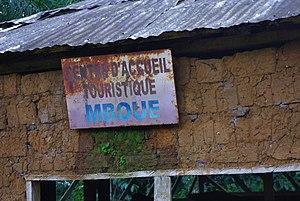
Accueil au ""village de la jungle"" dans le village Mboué"
Mboué ou Mbwé est un village de la Région du Littoral du Cameroun, situé dans la commune de Baré-Bakem. Situé à 4 km de Bayon, on y accède par la route qui lie Bayon à Ekom-Nkam.